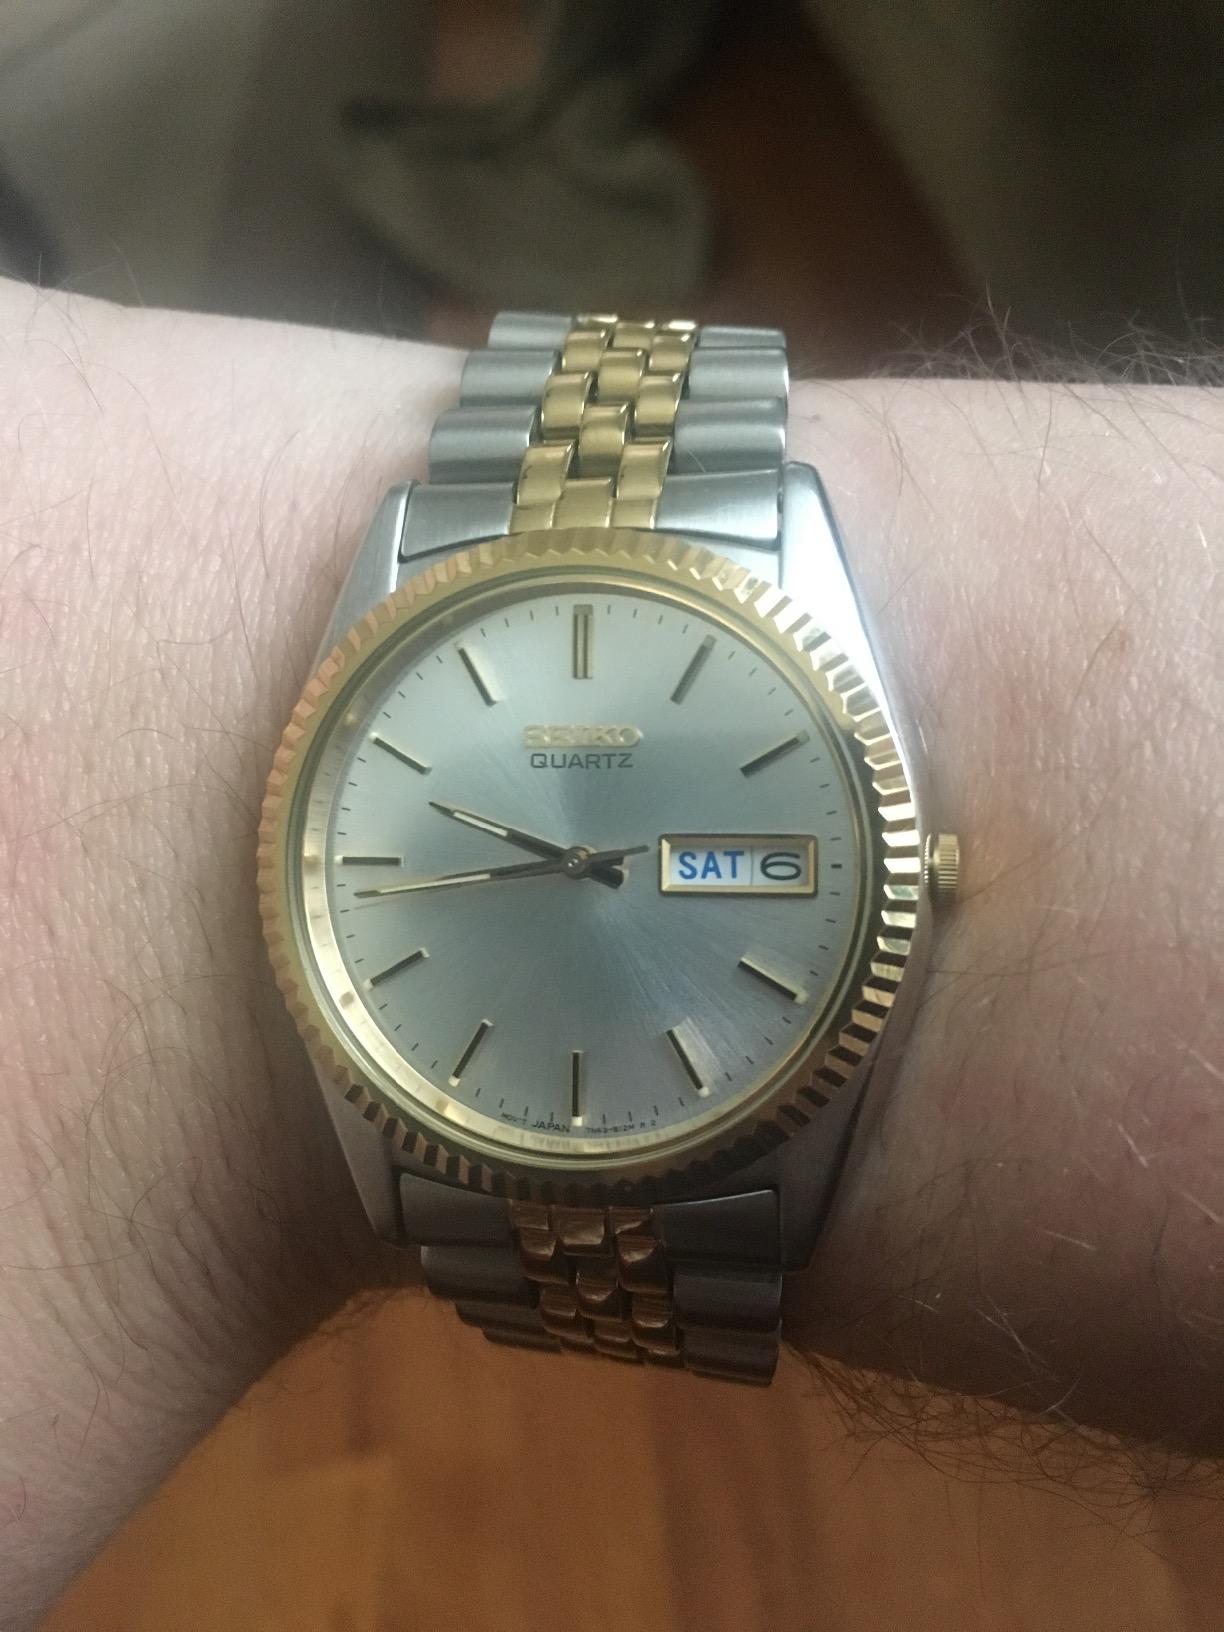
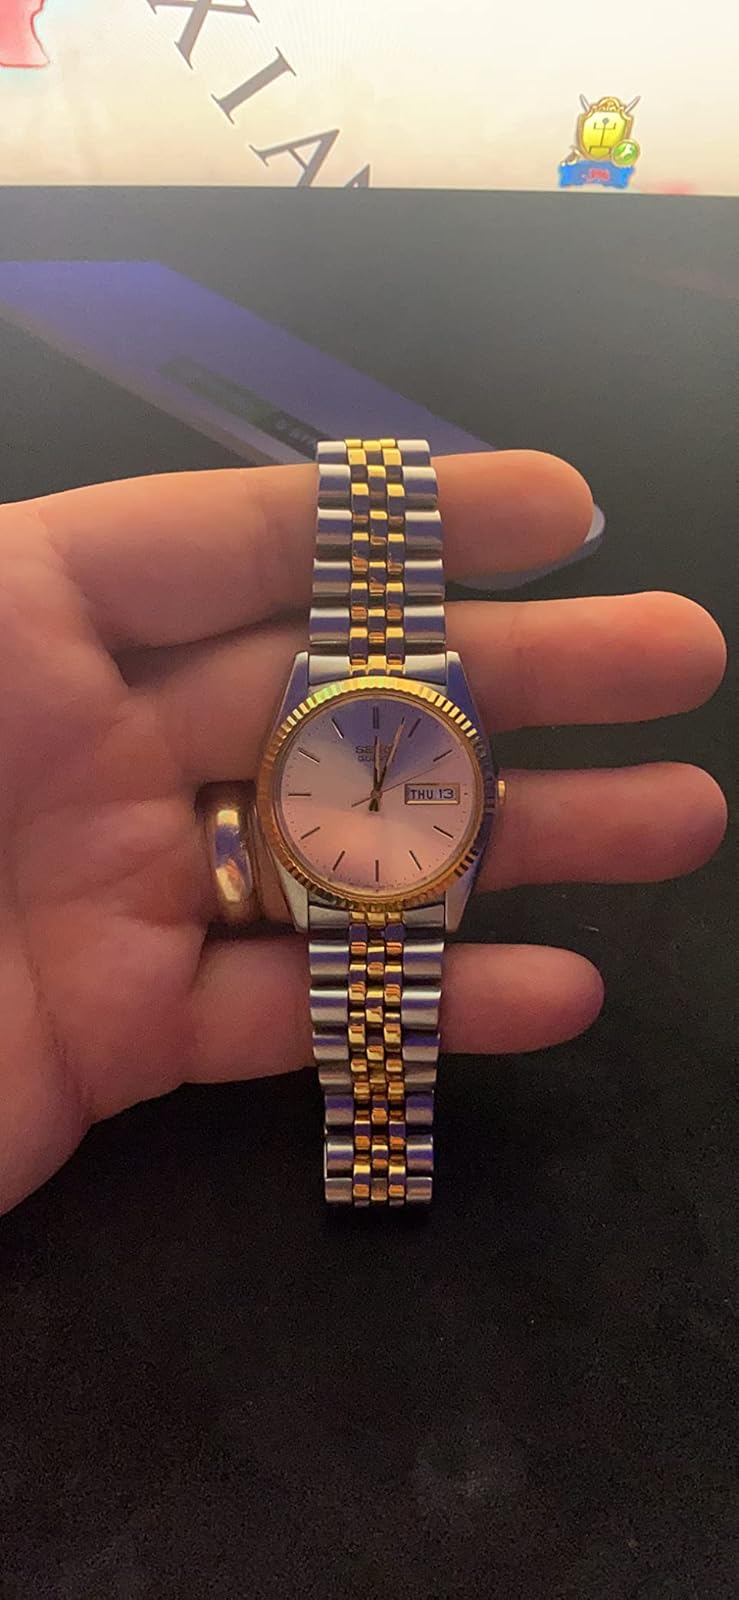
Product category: accessories_watch
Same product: yes